Cumings, Texas

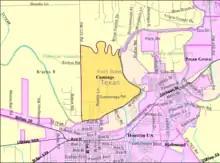
Map of Cumings

Cumings is located north of the center of Fort Bend County at (29.573483, -95.803286). It is bordered to the south and west by the city of Rosenberg. The southern and eastern edge of Cumings is the Brazos River.